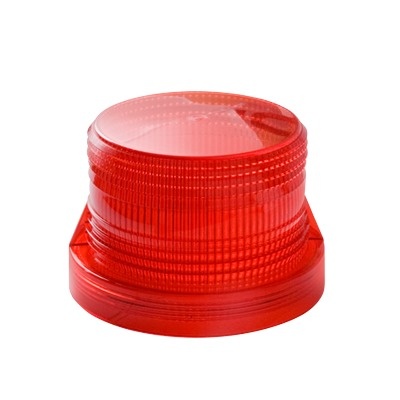
Domo de reemplazo para FireBolt Plus, color rojo
Domo de reemplazo para FireBolt Plus, Color Rojo. Dimensiones: 10.4 X 7 cm
Brand: FEDERAL SIGNAL
Category: Vehicles & Parts > Vehicle Parts & Accessories > Vehicle Safety & Security > Vehicle Safety Equipment > Vehicle Warning Whips